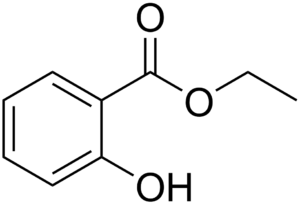
Le salicylate d'éthyle est un composé organique qui est l'ester éthylique de l'acide salicylique. C'est un liquide incolore qui est très peu soluble dans l'eau mais très soluble dans l'éthanol et le diéthyl éther.